Wake (comics)

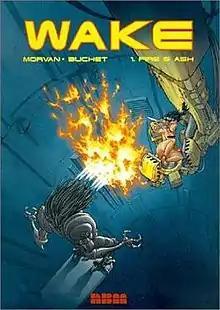
Cover of the first issue (US version)

Wake (titled Sillage in the original French) is a science fiction graphic novel series created by Jean-David Morvan and Philippe Buchet.